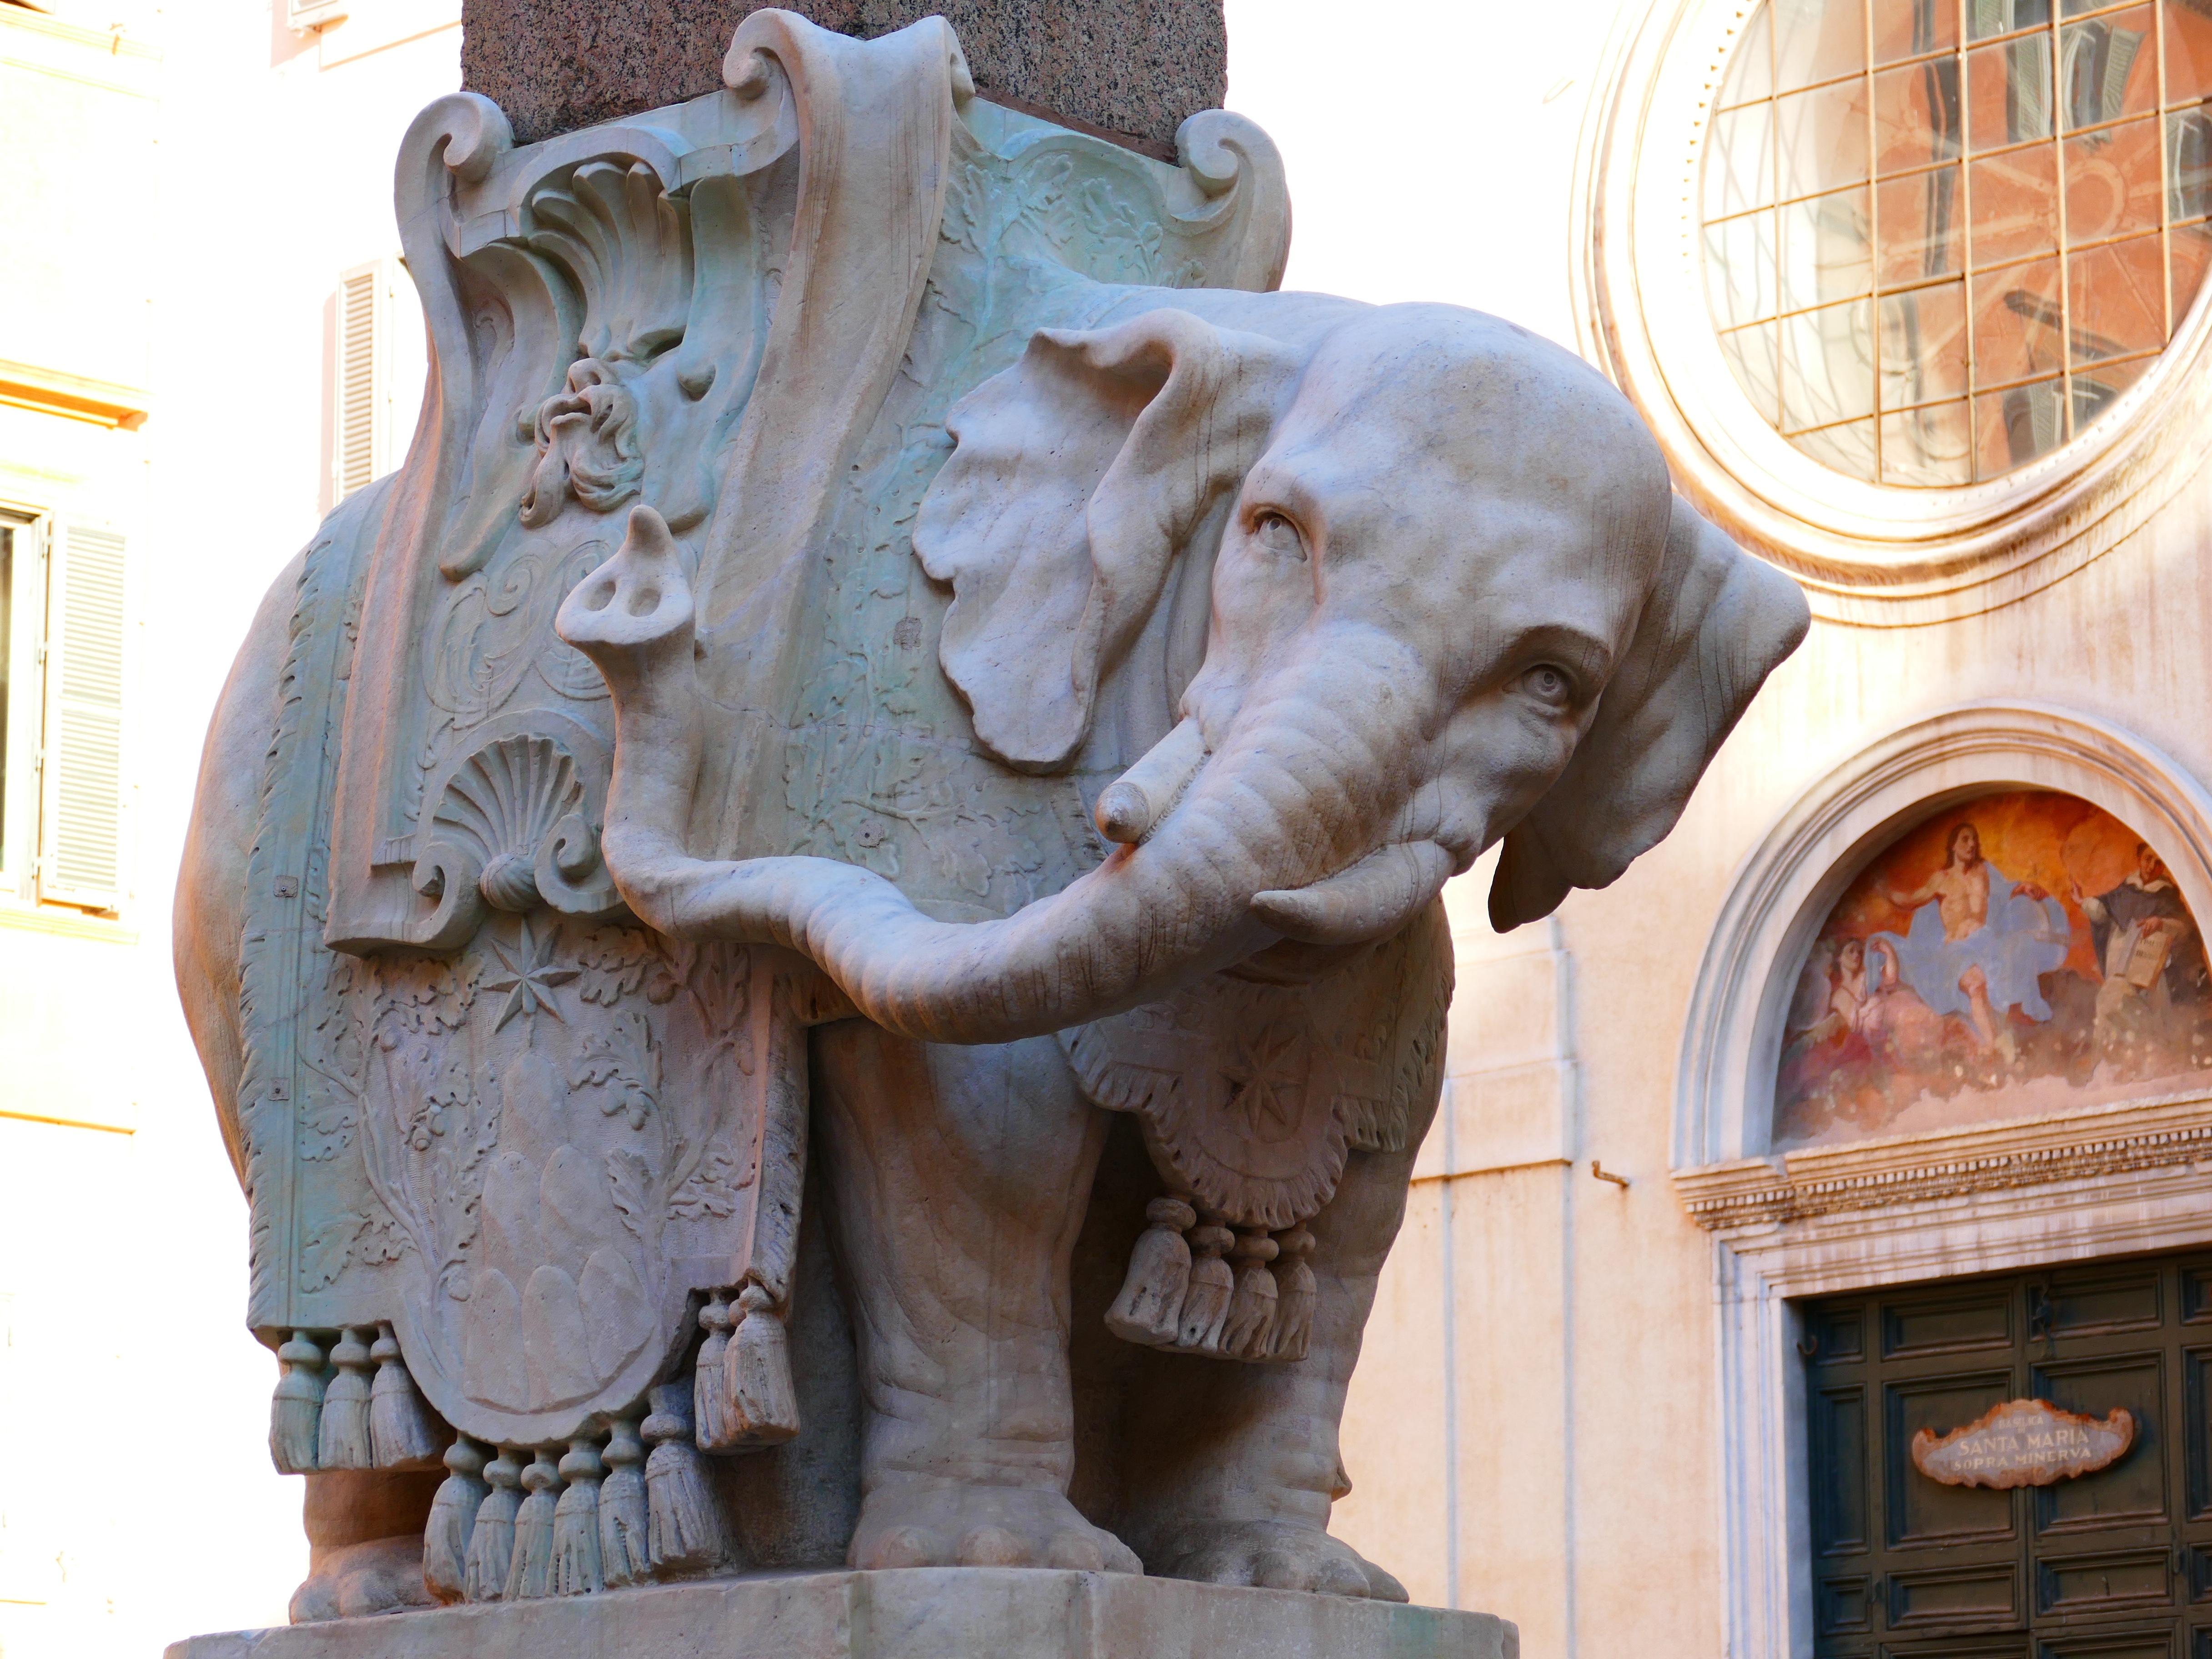
wood, stone, monument, statue, elephant, santa, sculpture, art, rome, temple, maria, carving, stone figure, proboscis, stone carving, minerva, ruesseltier, ancient history, bernini, sopra